Esigie

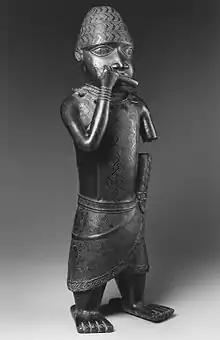
An Edo figure from the reign of the "oba" Esigie (c. 1504 – 1550) Brooklyn Museum

Esigie (also spelt Oseigie), originally known as Osawe, was the son of Oba Ozolua, who reigned in the late 15th century, and his second wife, Queen Idia. He was the sixteenth Oba who ruled the medieval Benin Kingdom, now Benin City, Edo State, Nigeria from . Works of art commissioned by Esigie are held in prominent museums including the Metropolitan Museum of Art and the British Museum.